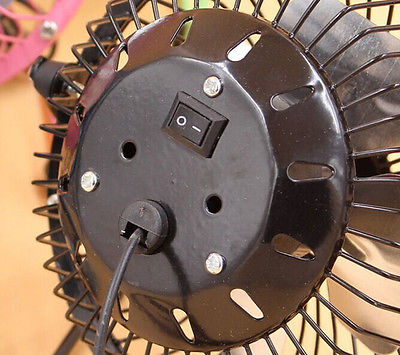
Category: fan